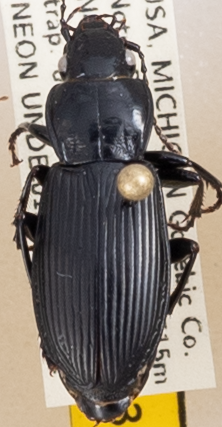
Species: Pterostichus melanarius melanarius
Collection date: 2020-07-01
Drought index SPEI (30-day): -0.71
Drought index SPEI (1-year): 1.118
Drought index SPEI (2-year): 1.85